Thorvald Eiriksson

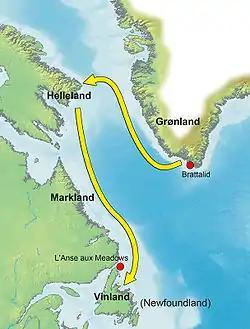
Probable route of travel from Greenland to Vinland

Thorvald Eiriksson (Modern Icelandic: ) was the son of Erik the Red and brother of Leif Erikson.